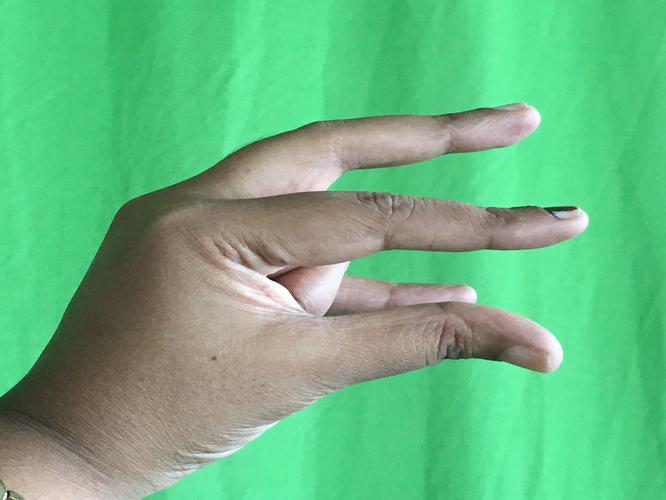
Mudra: Kangulam
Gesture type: single_hand